Vz. 98/22

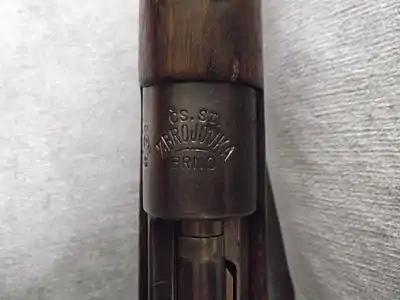
Top of the receiver, showing the curved BRNO stamp

Many 98/22 rifles displayed a slight curved stamp on the receiver, displaying the words "ČS.ST/ZBROJOVKA/BRNO", translating roughly into "Czechoslovak Armory of Brno." The later models of this rifle has the same text displayed without the curve to the text. If the rifle was adopted into Czechoslovak service, it will have a E-22 or E-23 mark, usually on the side of the receiver, just above the serial number.